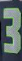
Number: 3